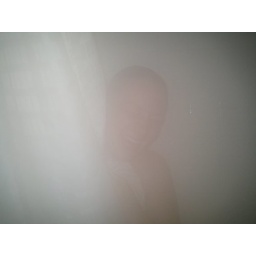
You know your hotel was designed by a man when the bathroom doors didn't have locks!